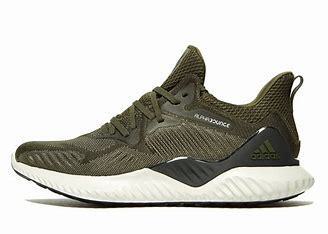
Brand: Adidas
Model: Alphabounce